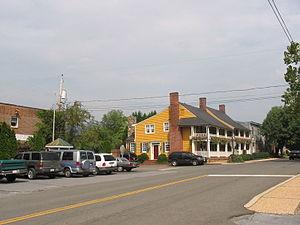
Washington est la ville et le siège du comté de Rappahannock dans l'état de Virginie. Elle est connue pour être la plus ancienne des 28 villes des États-Unis à porter le nom de Washington. Le site où elle s'est établie, au pied des montagnes Blue Ridge a été visité par George Washington lui-même en 1749.